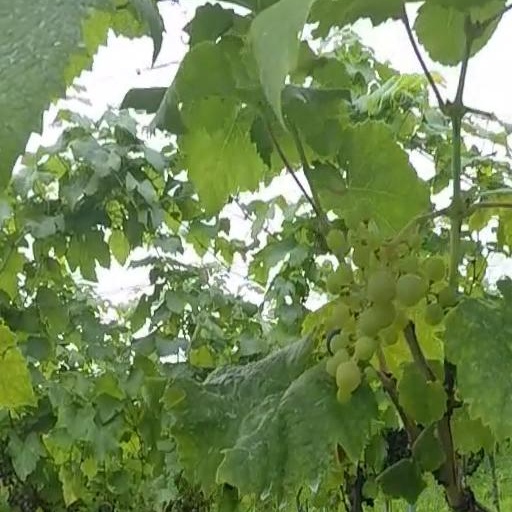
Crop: grape